Adamae Vaughn

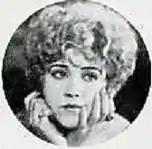
Adamae Vaughn in 1927

Adamae Vaughn (November 8, 1905 – September 11, 1943), also billed as Ada Mae Vaughn, was an American actress.